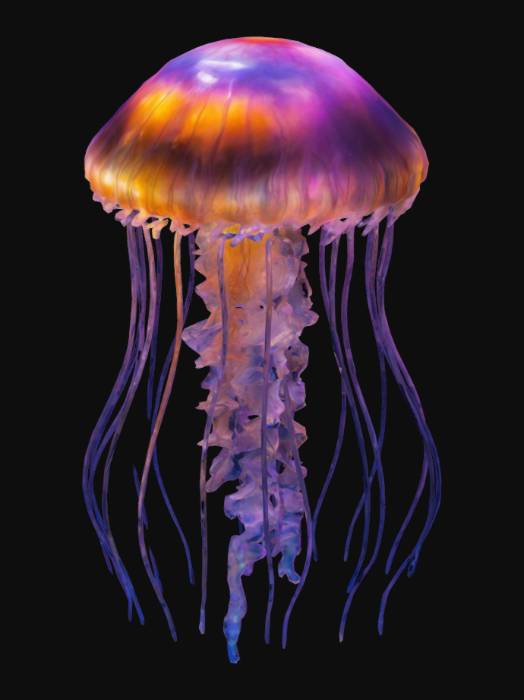
미적 점수 (1~10점): 1